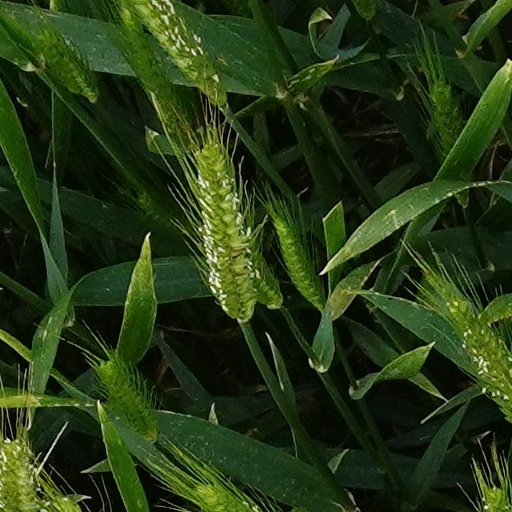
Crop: wheat